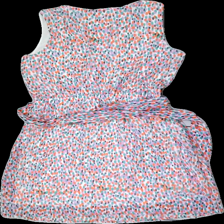
View: back
Type: Dress
Category: Ladies
Brand: Esprit
Colors: Multicolor, White, Purple, Orange
Material: 100% poly
Pattern: Dots
Cut: Regular
Size: 42
Season: All
Stains: Minor
Price range: 50-100
Recommended usage: Reuse